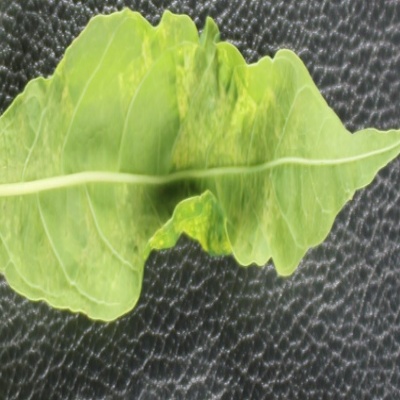
Crop: Cassava
Condition: mosaic